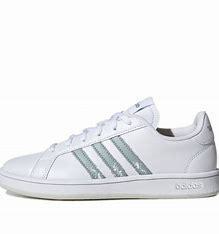
Brand: adidas
Model: neo Adidas NEO Grand Court